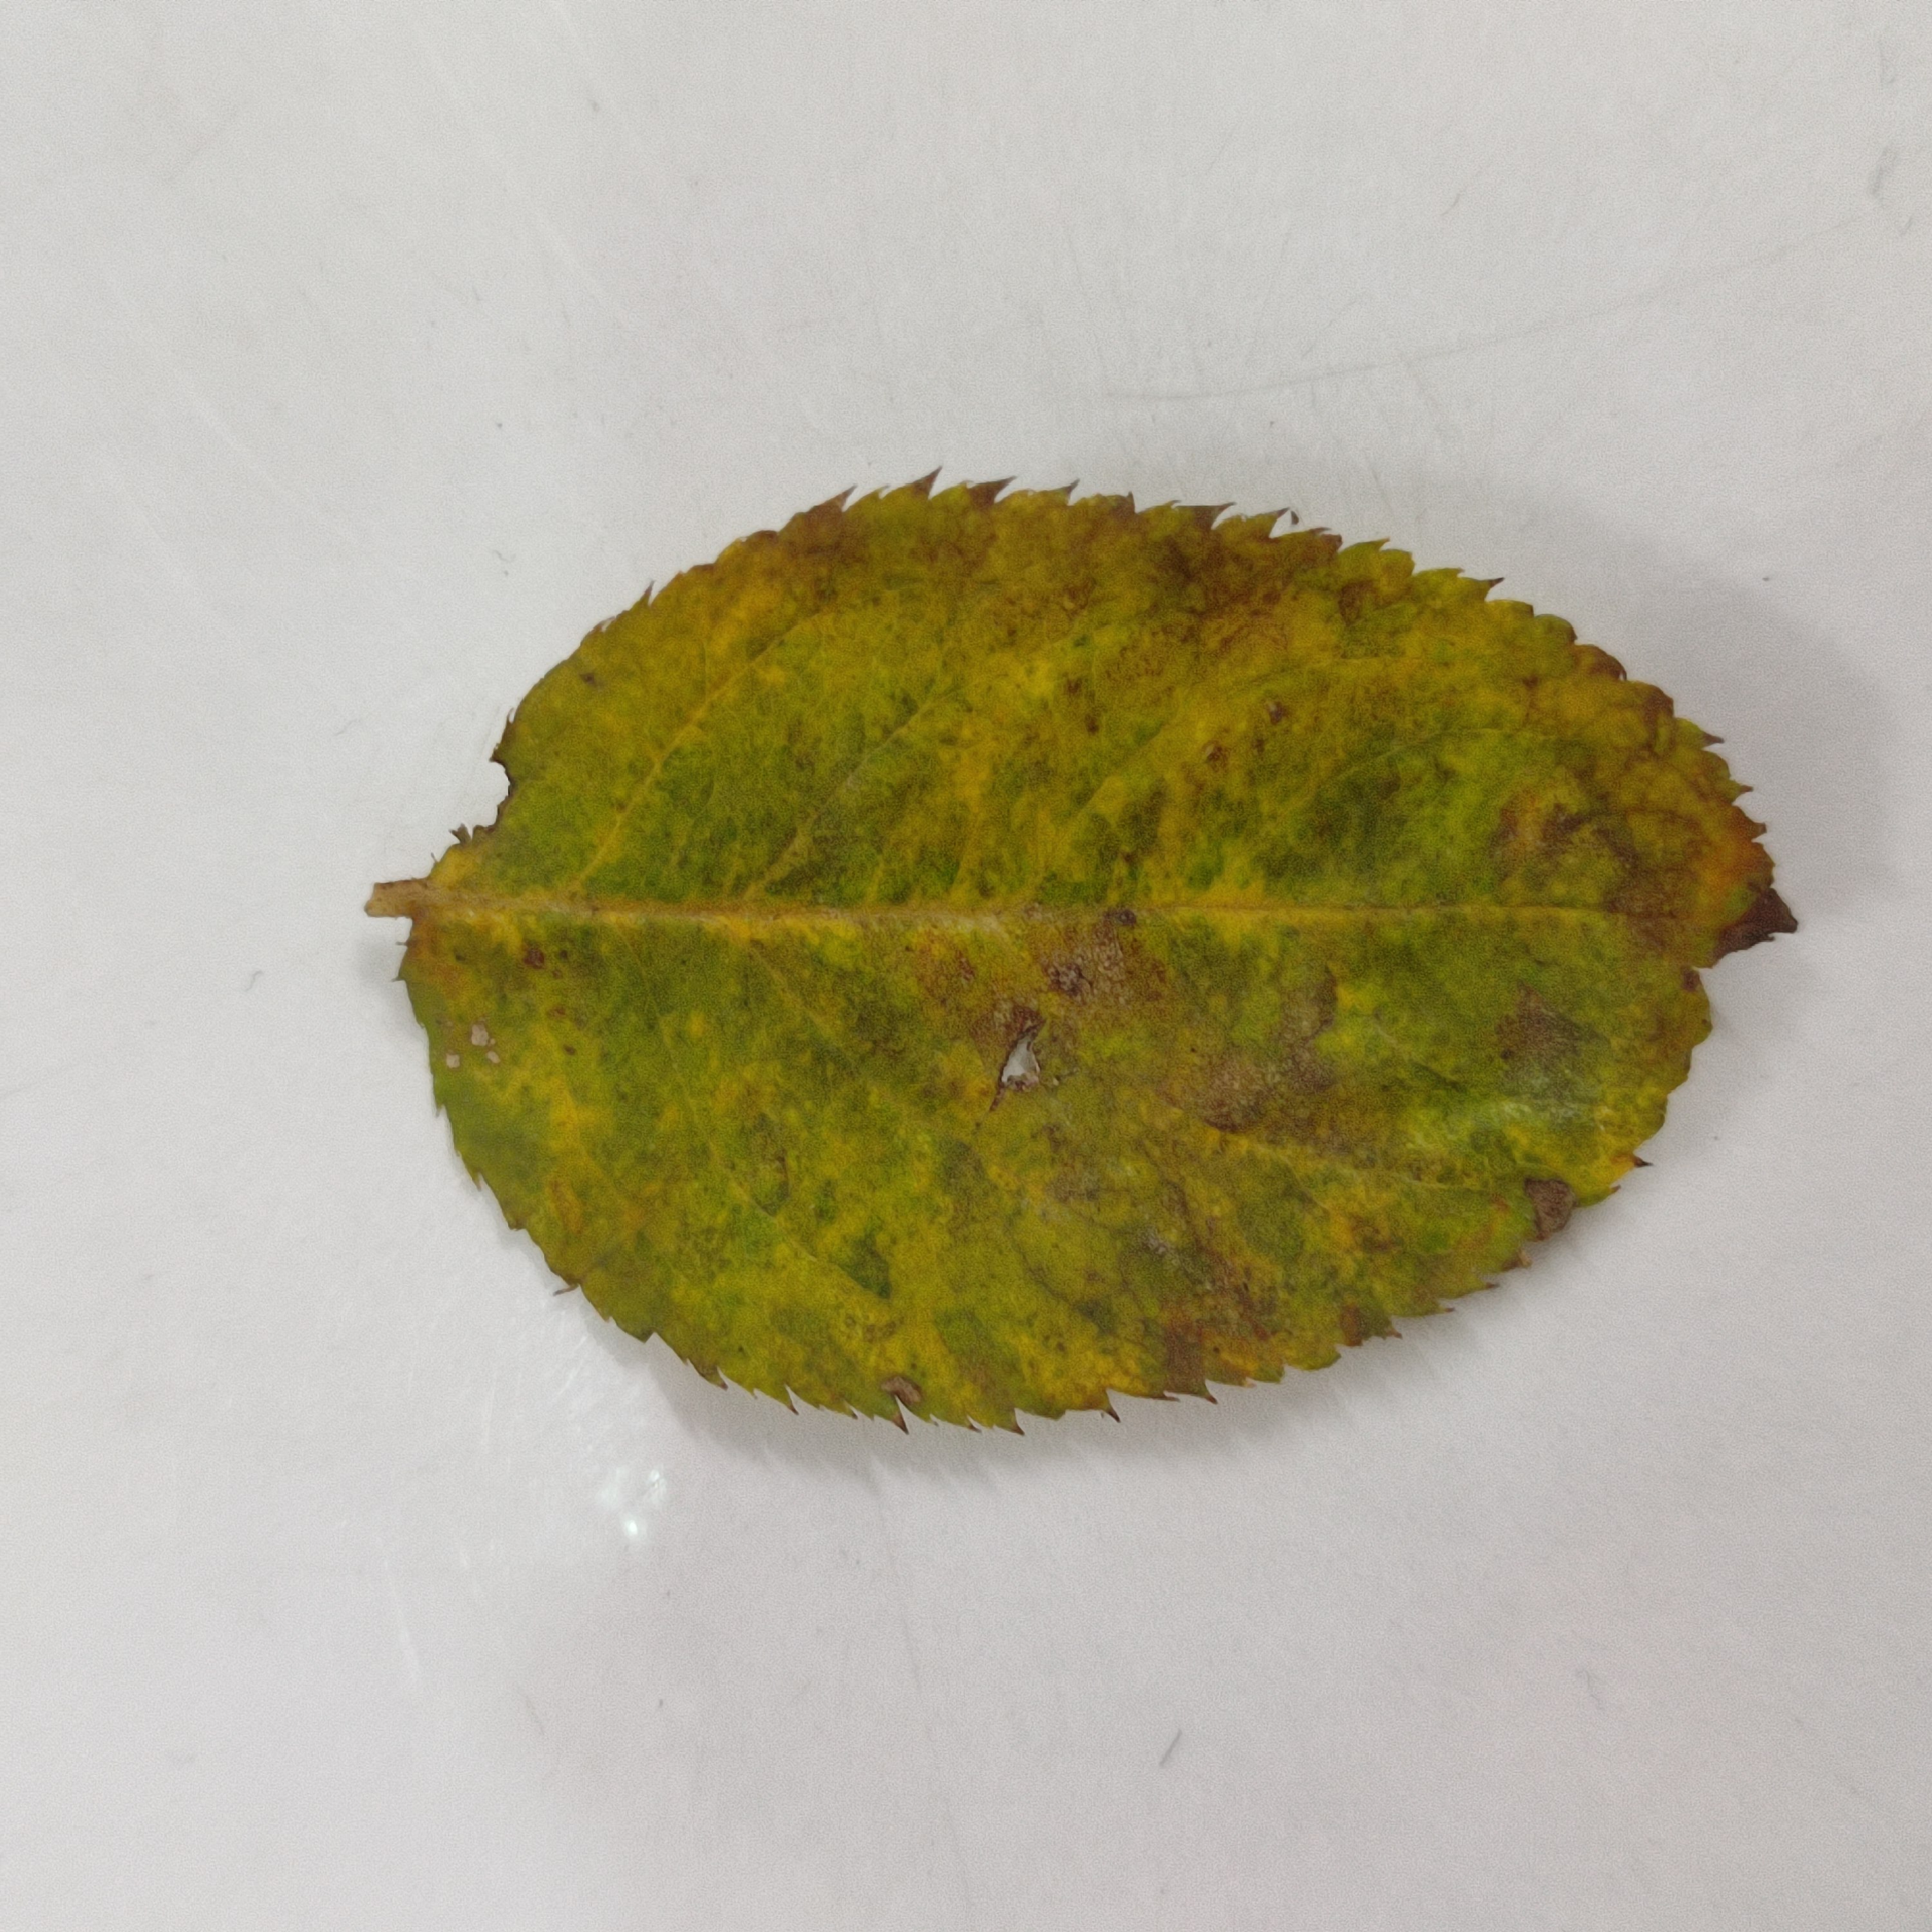
Label: Yellow Mosaic Virus